George Frederick II

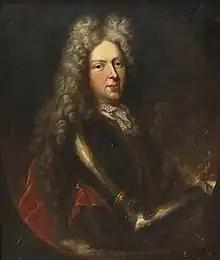
Portrait by

George Frederick II (3 May 1678 – 29 March 1703), also called George Frederick the Younger, was Margrave of Brandenburg-Ansbach from 6 October 1692 until his death in 1703. He was the third son of John Frederick, Margrave of Brandenburg-Ansbach by his first wife Joanna Elisabeth of Baden-Durlach. George Frederick succeeded his elder brother Christian Albert as Margrave in 1692.